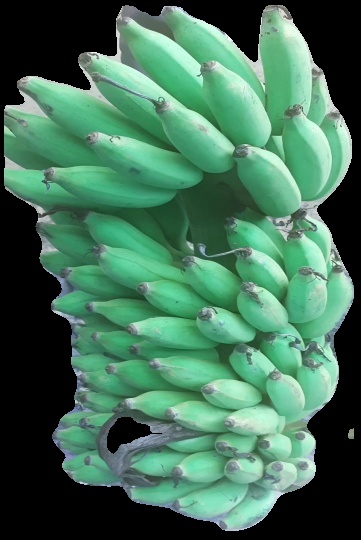
Variety: elakki-bale
Grade: grade2